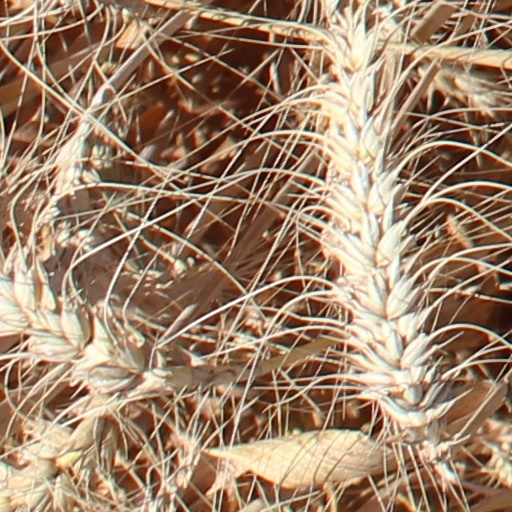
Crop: wheat